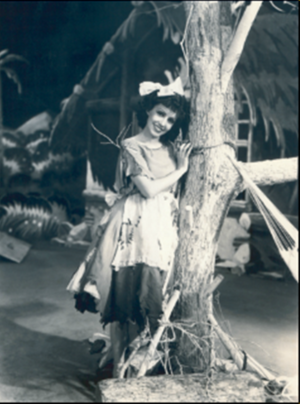
Gilda de Abreu ou Gilda d'Abreu, née le 23 septembre 1904 à Paris, France et morte le 4 juin 1979 à Rio de Janeiro, Brésil, est une chanteuse, compositrice, actrice, réalisatrice, scénariste et productrice de cinéma brésilienne, qui a été également plus ponctuellement monteuse.